Starship Invasions

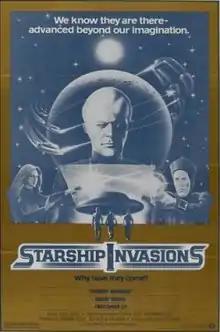
Theatrical release poster

Starship Invasions is a 1977 Canadian science fiction film directed, produced and written by Ed Hunt and filmed in Toronto, Ontario. It was re-released in the United Kingdom as Project Genocide.